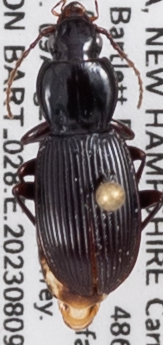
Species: Pterostichus tristis
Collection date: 2023-08-09
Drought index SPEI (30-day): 1.642
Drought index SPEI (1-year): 1.69
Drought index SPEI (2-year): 0.484